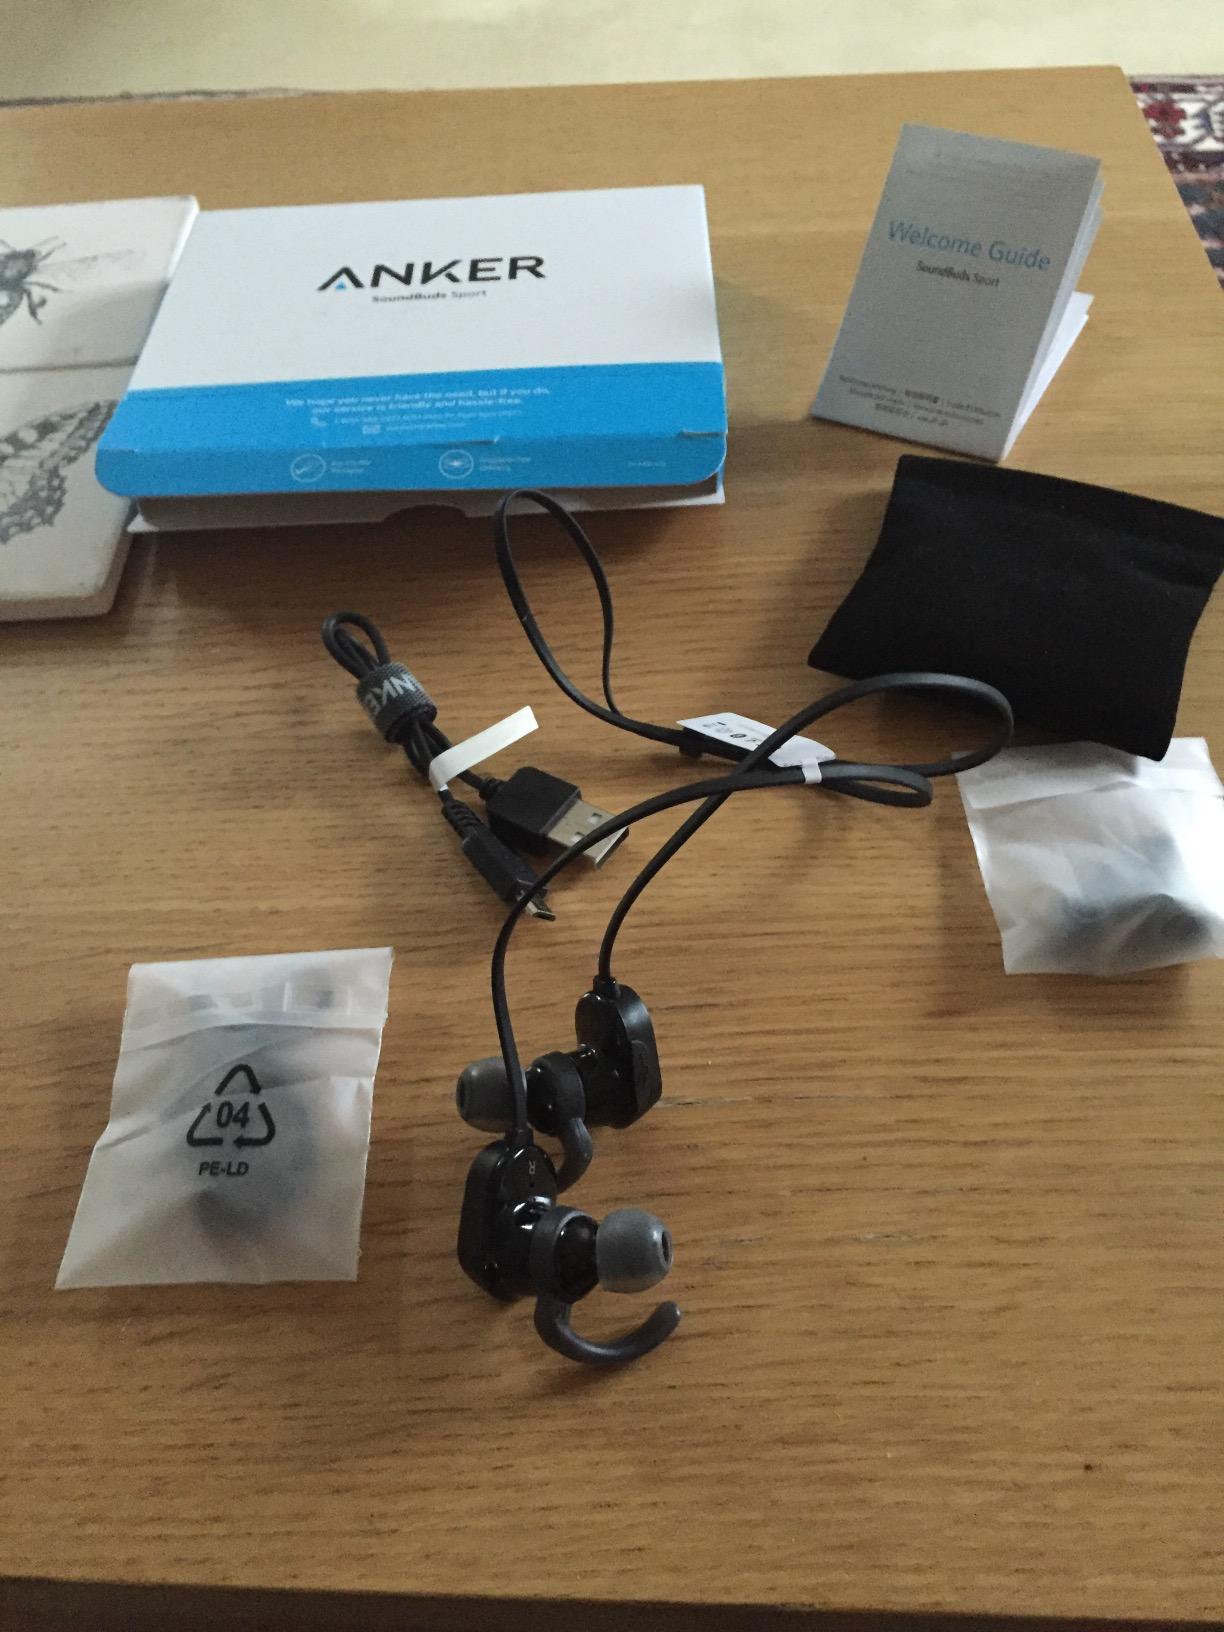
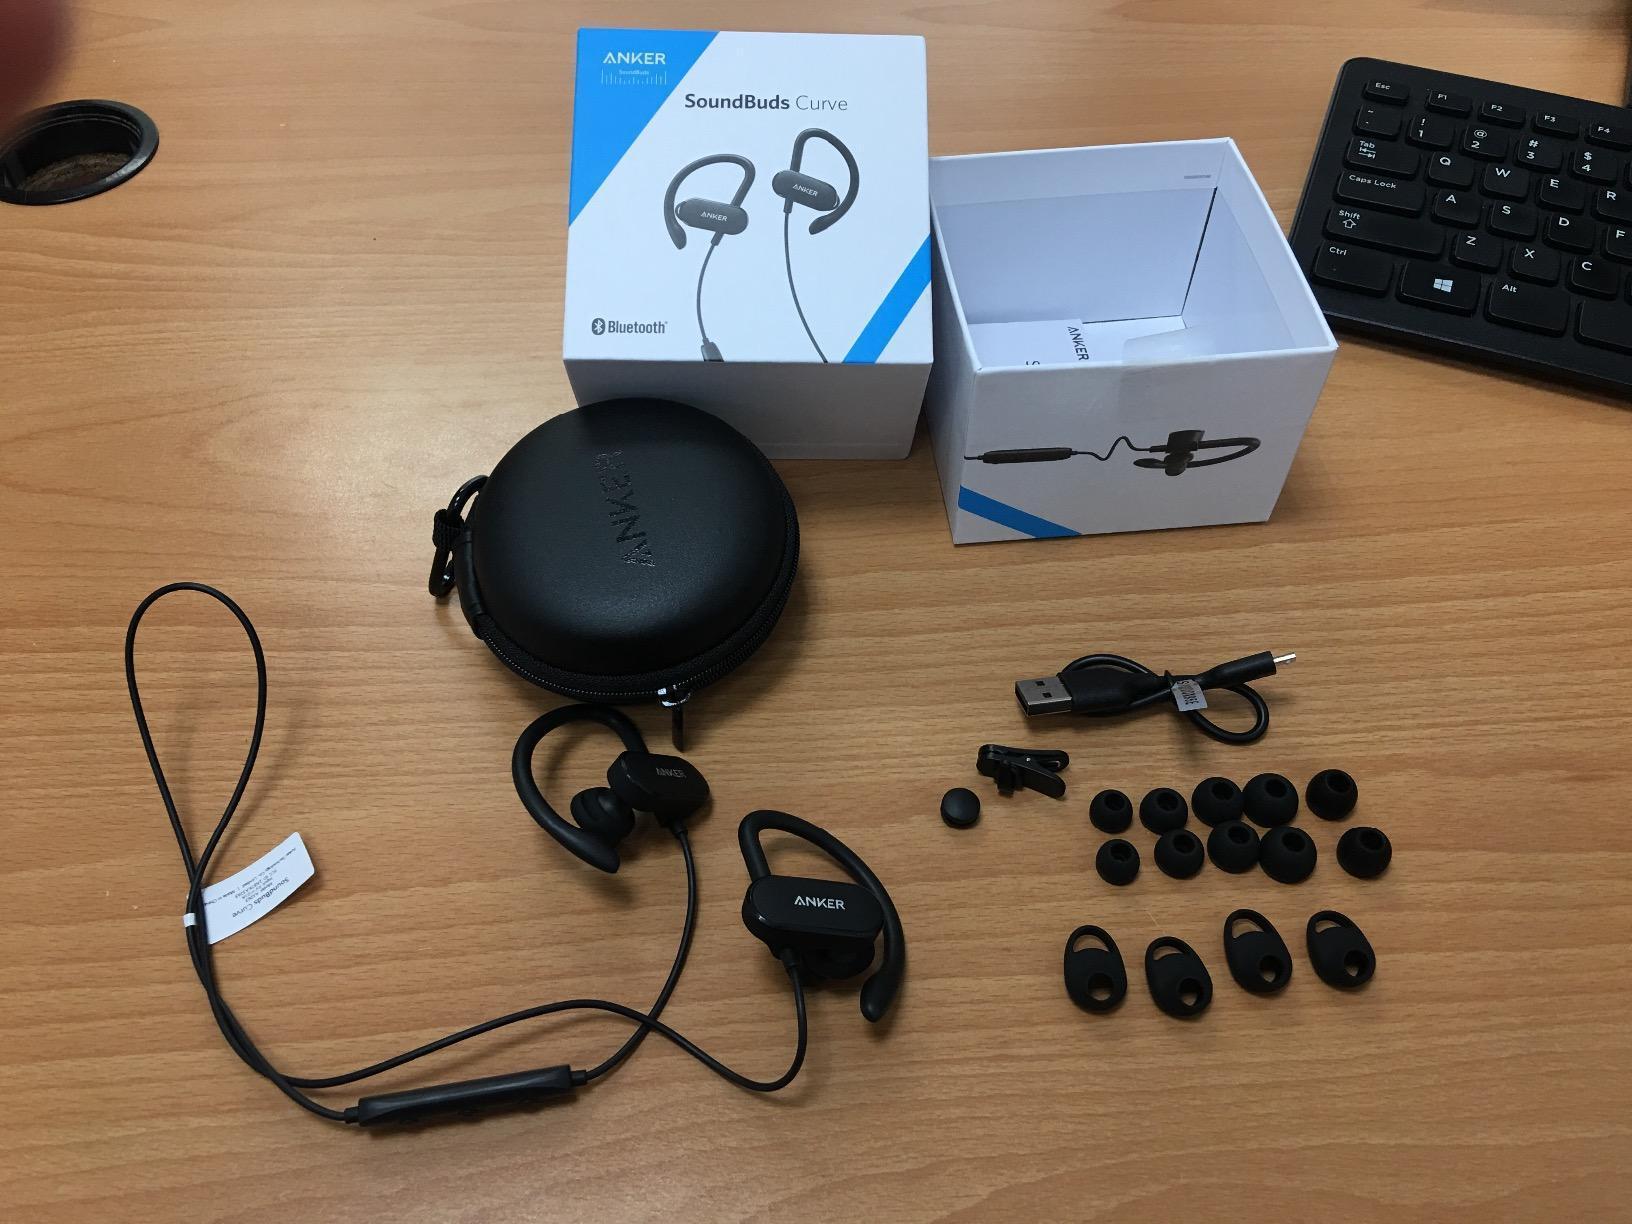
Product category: headphones
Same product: no